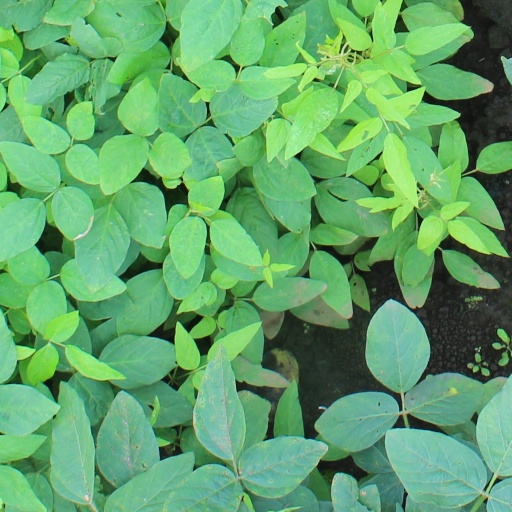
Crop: soybean